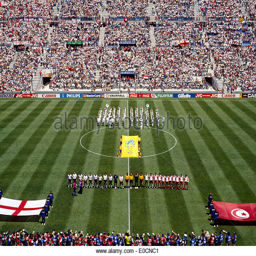
footballers face up to a bank of cameras before the start of a world